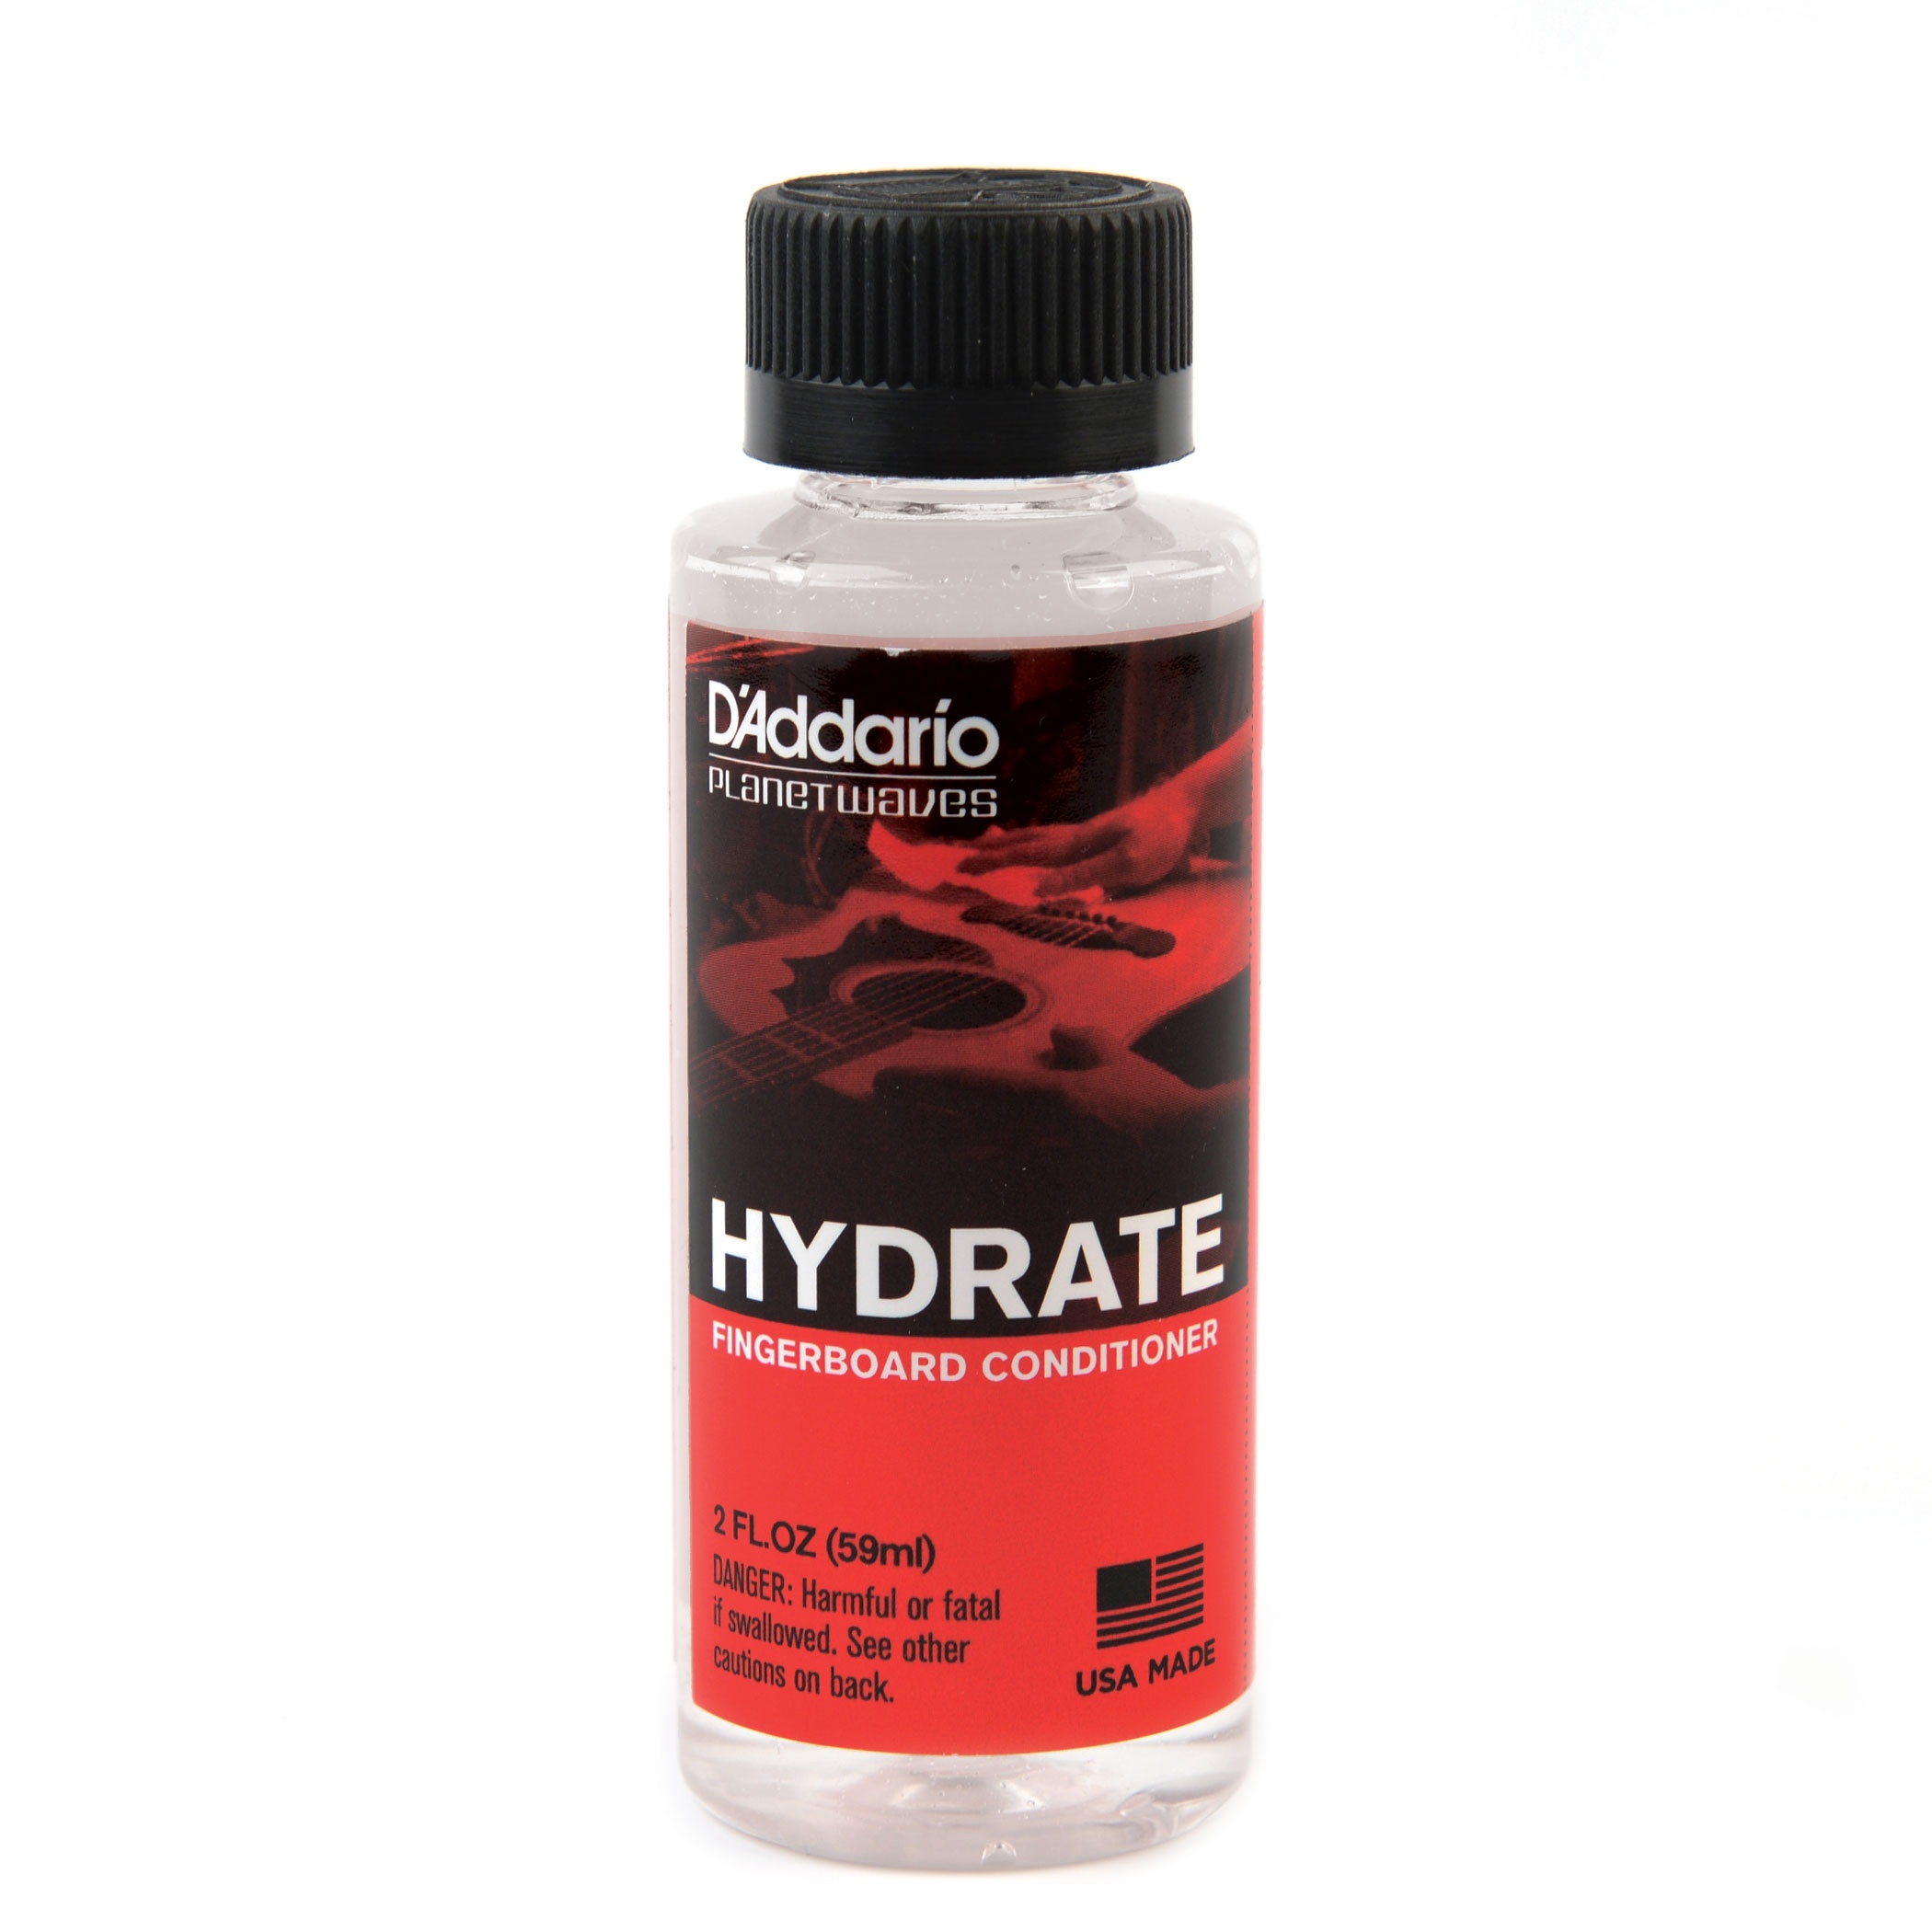
D'Addario Fretboard Conditioner PW-FBC
Hydrate by D'Addario is the ultimate treatment to restore the character of guitar fingerboards on all stringed instruments. Hydrate's unique formula of oils and cleaners removes dirt and grime while restoring moisture to the fretboard, preventing cracks and other damage that can happen when a fingerboard becomes dry. Hydrate is also excellent for removing rosin from bowed instrument fingerboards. Cleans and conditions fingerboards Unique formula removes dirt and grime Restores natural moisture to fretboards preventing drying, cracks and other damage Will not cause build-up Easy to use spray bottle From hydrating emollients to our fret polishing system, our rejuvenating fingerboard products will keep your instrument playing like new.
Brand: D'Addario
Category: Arts & Entertainment > Hobbies & Creative Arts > Musical Instrument & Orchestra Accessories > String Instrument Accessories > String Instrument Care & Cleaning > String Instrument Polish > Fingerboard Polish